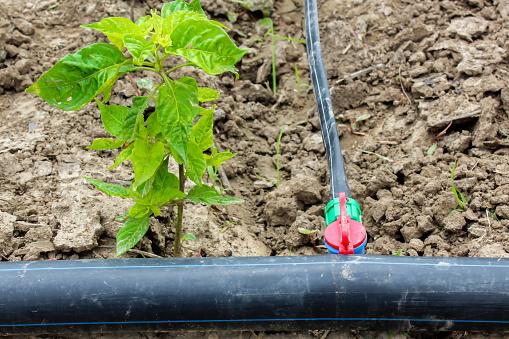
Shamba lenye udongo wenye rutuba, mimea iliyostawi na mabomba mbalimbali yaliyopitishwa katikati ili kuendeleza kilimo cha umwagiliaji na kufanya eneo hilo kuwa na unyevu wakati wote.